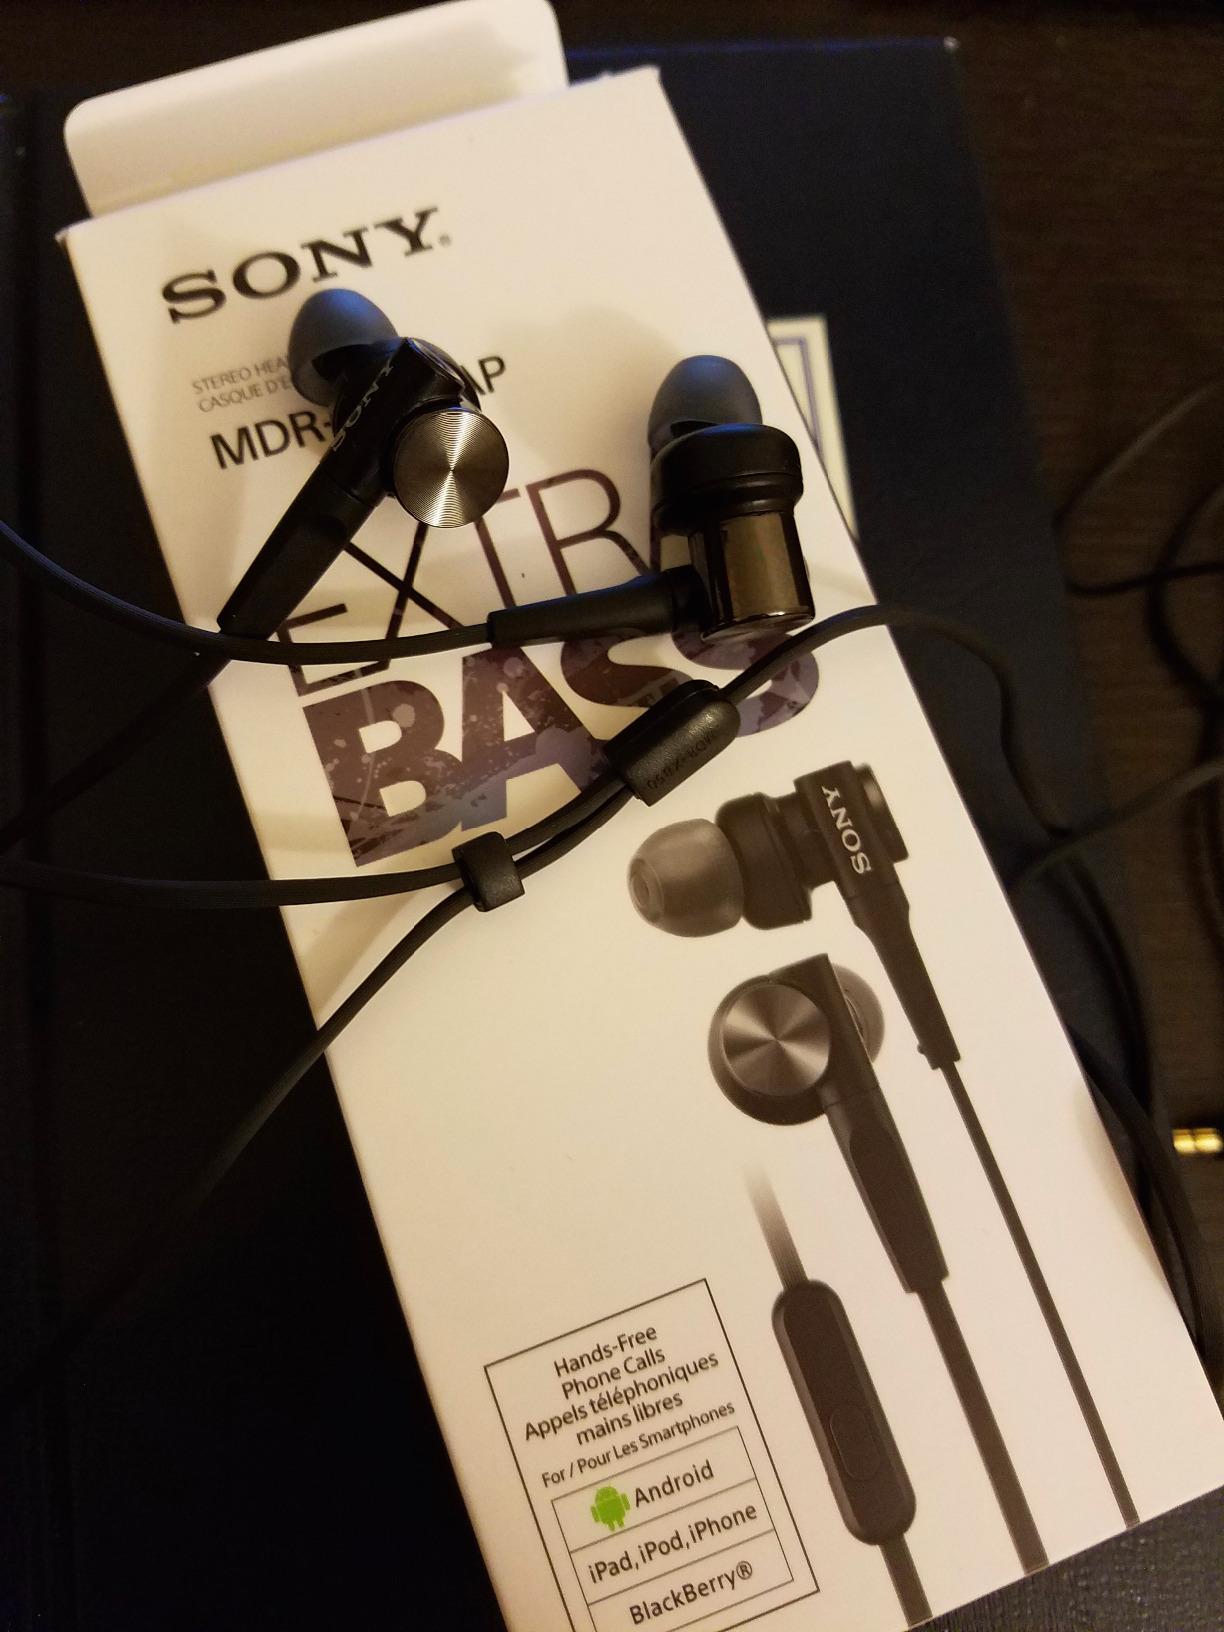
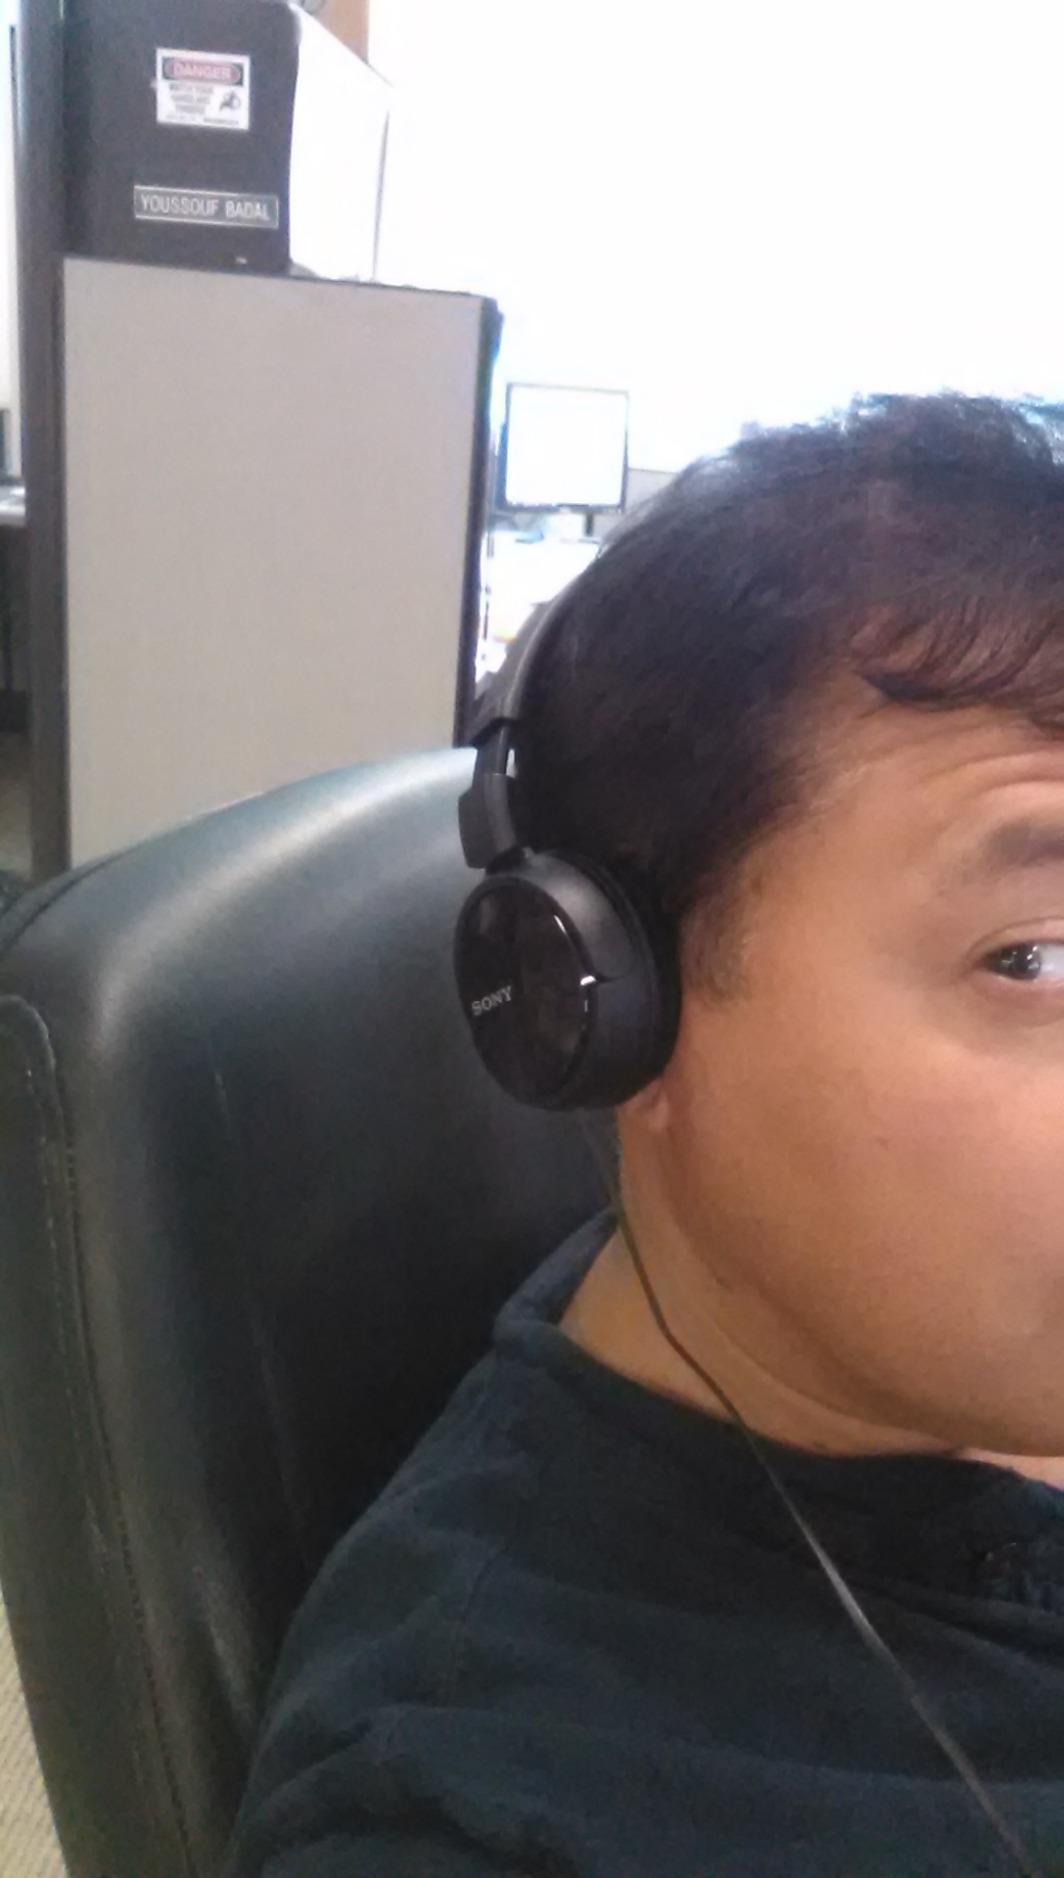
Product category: headphones
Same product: no